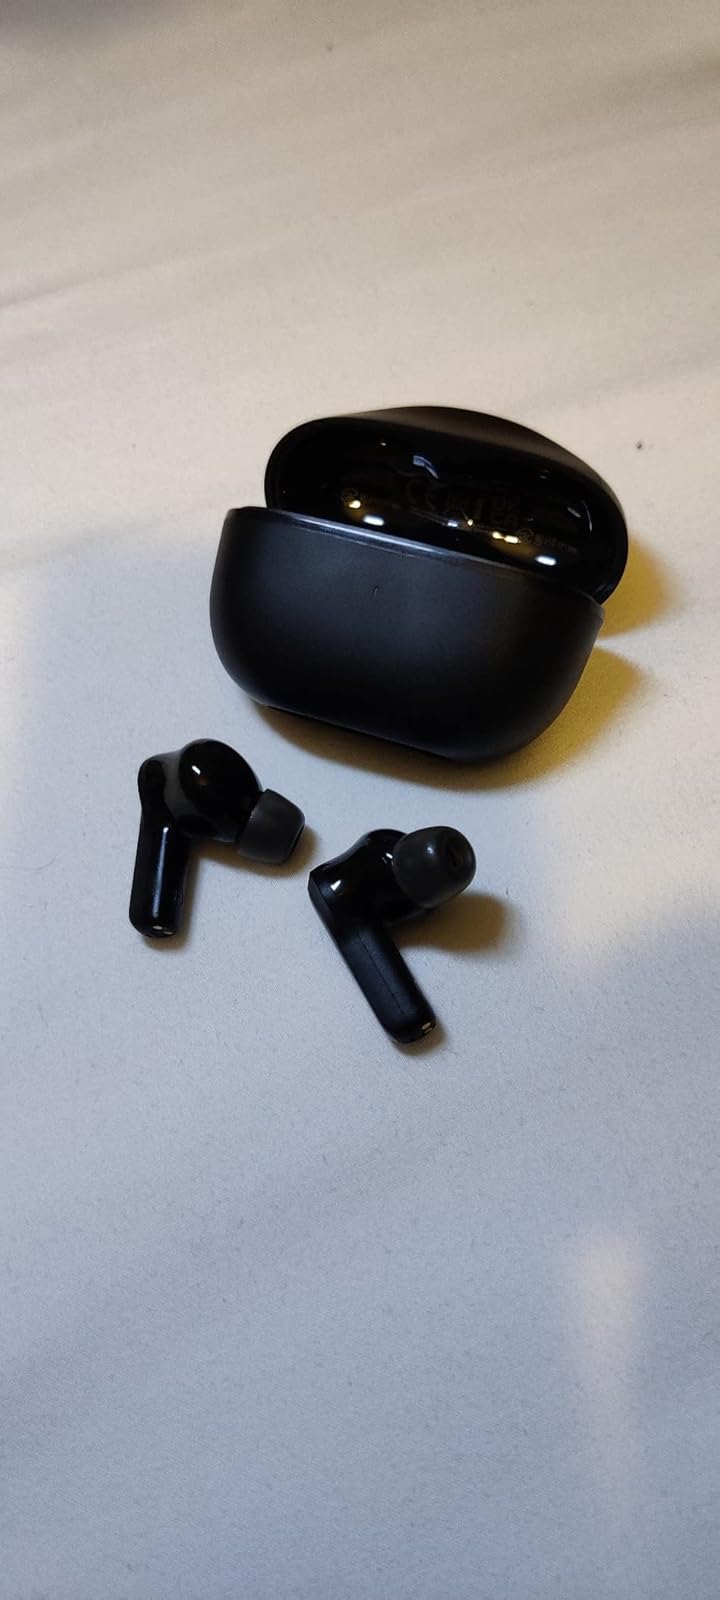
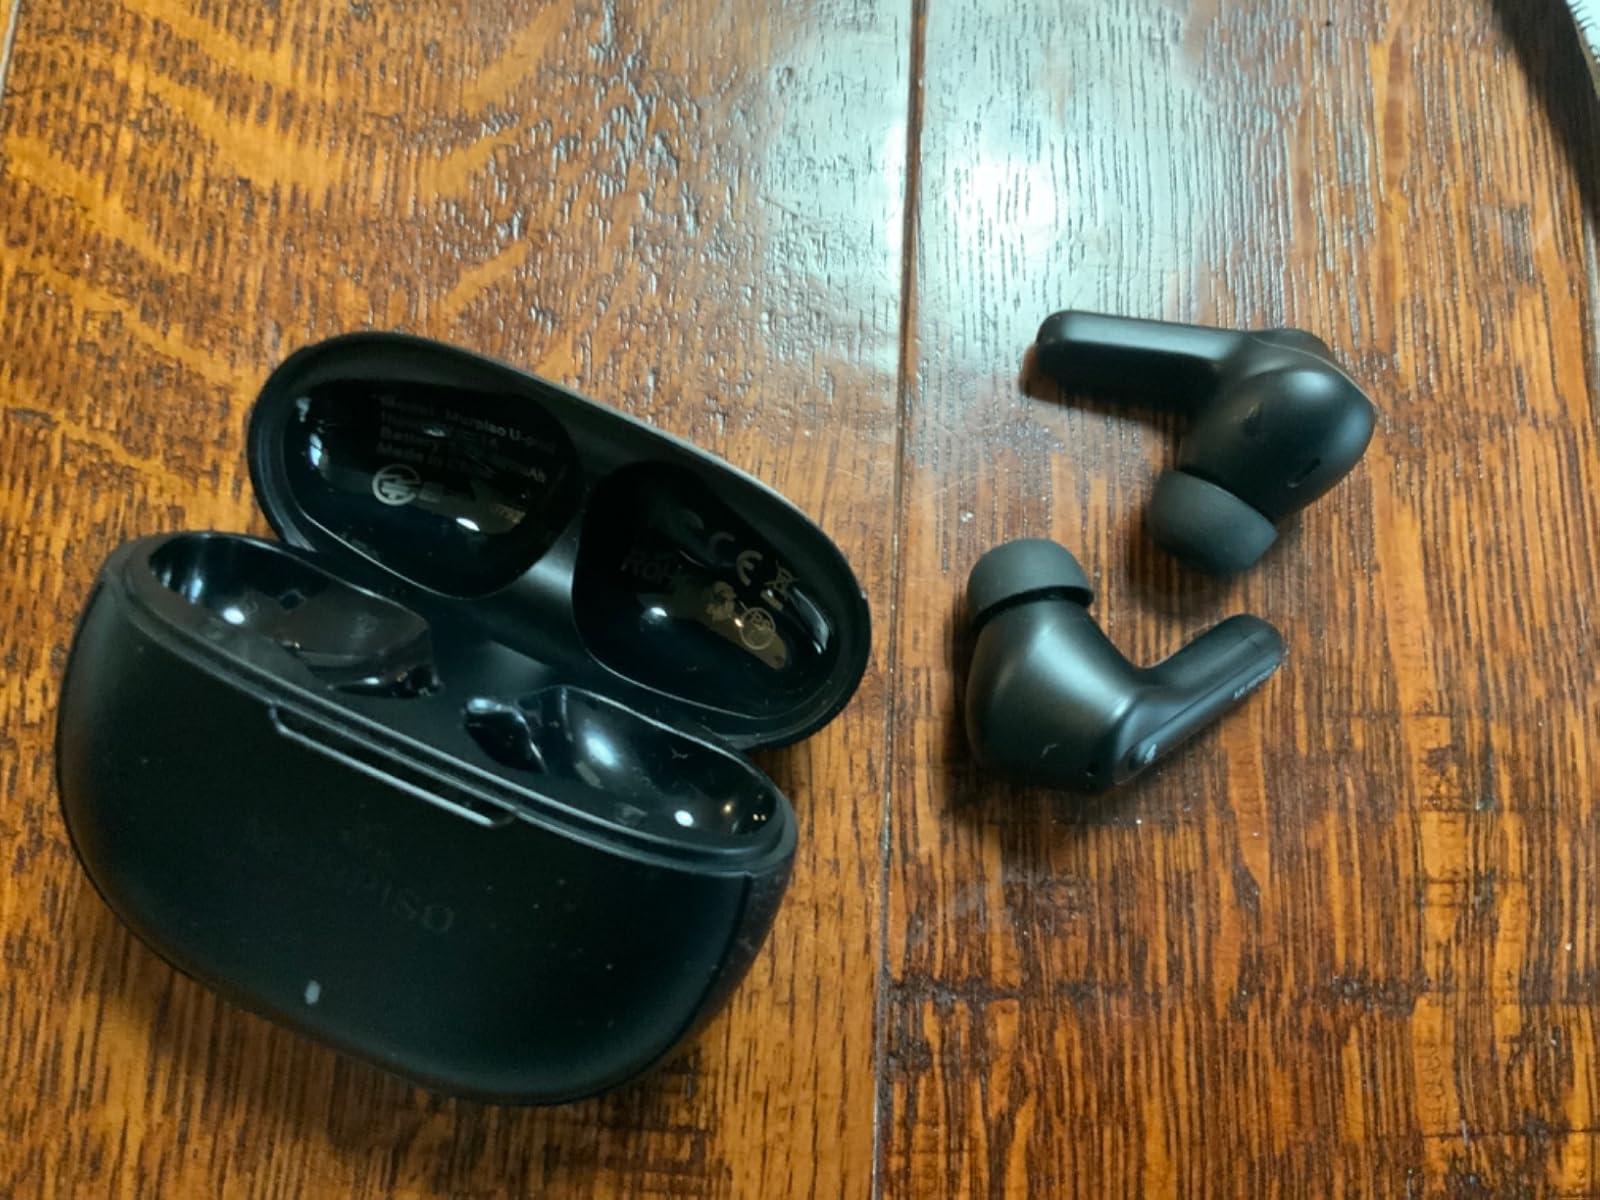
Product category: earbuds
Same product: no